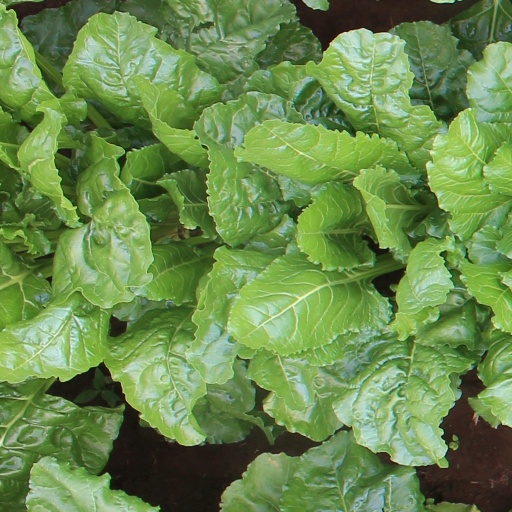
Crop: sugar beet